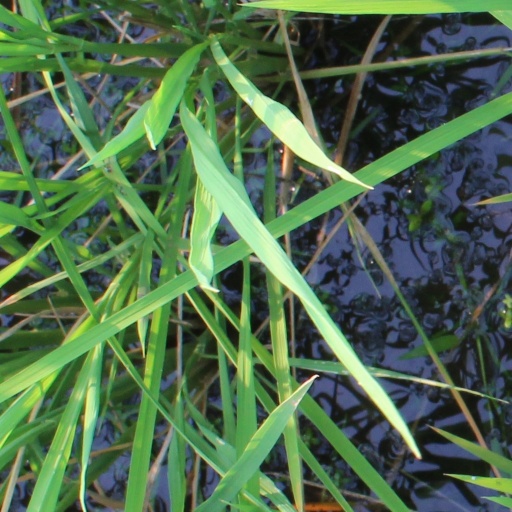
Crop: rice